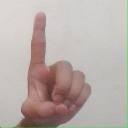
अक्षर: ड